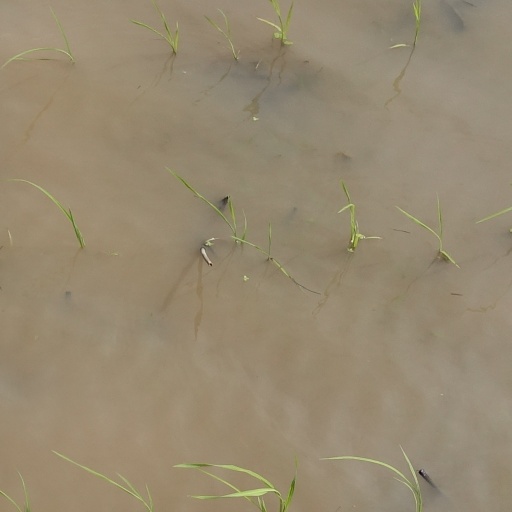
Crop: rice